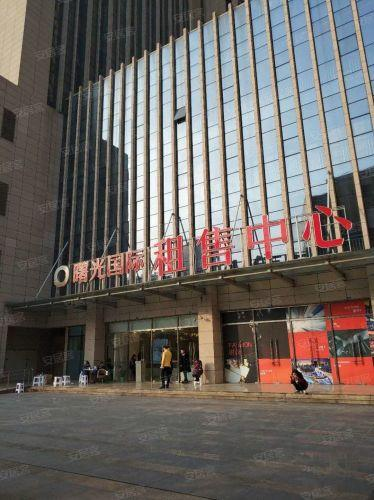
地标名称：曙光国际
所在城市：成都市·武侯区